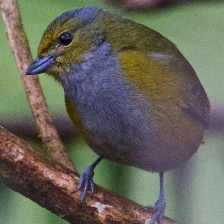
Species: CHESTNET BELLIED EUPHONIA
Scientific name: EUPHONIA PECTORALIS